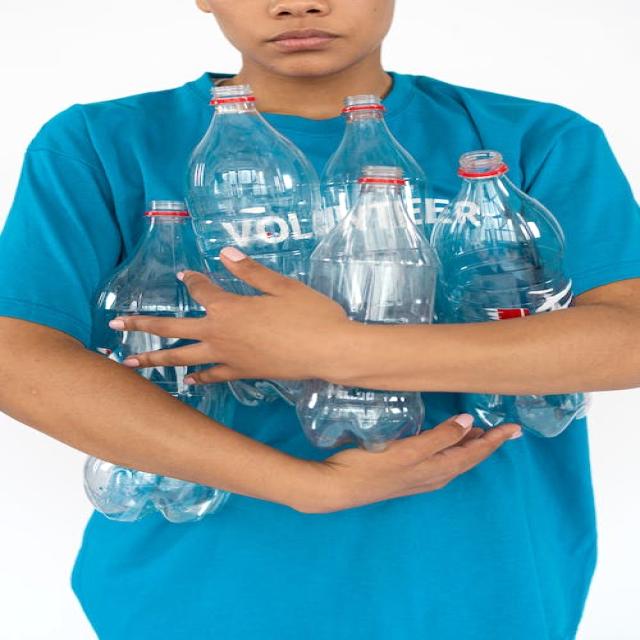
Label: Plastic